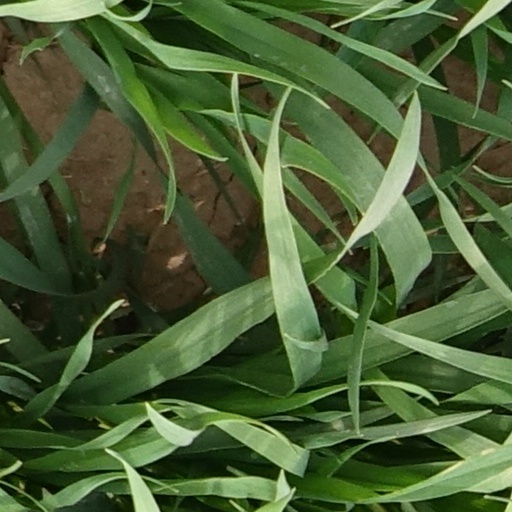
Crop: wheat